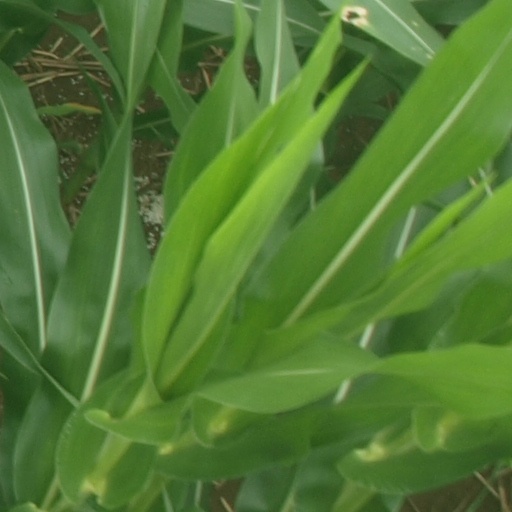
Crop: maize; corn